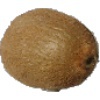
Label: kiwi